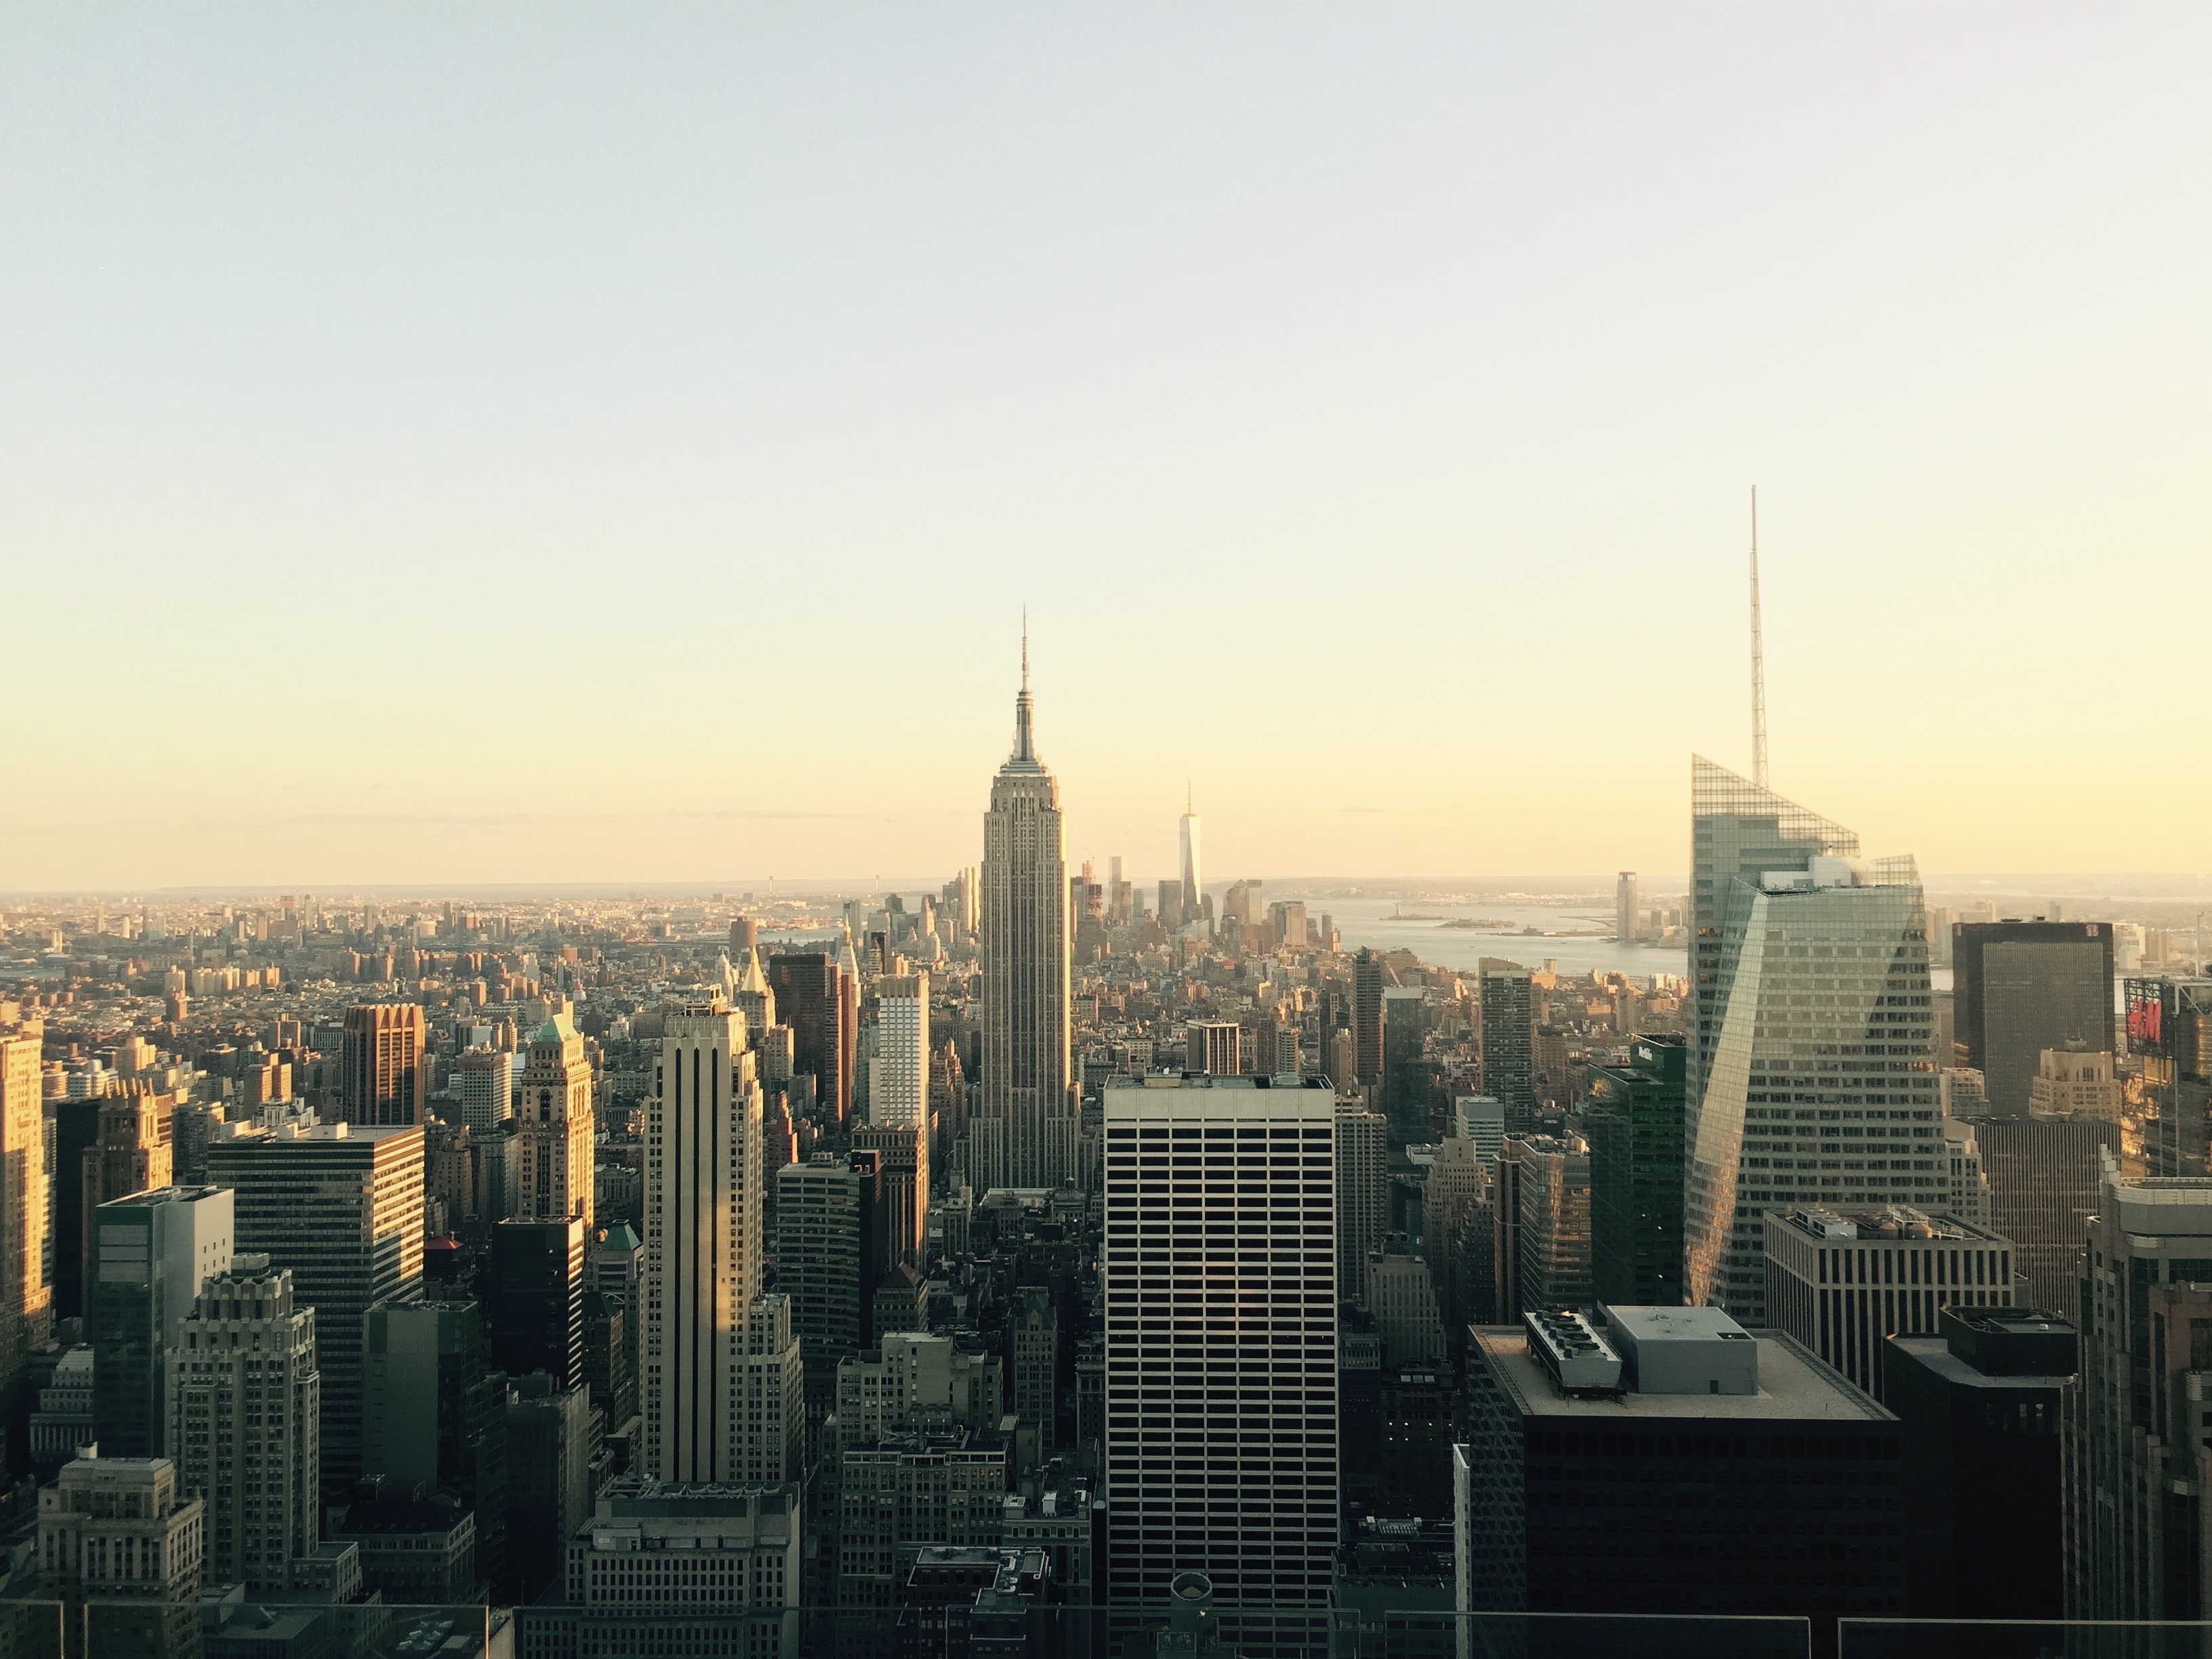
horizon, sunset, skyline, morning, city, skyscraper, cityscape, downtown, dusk, evening, tower, landmark, tower block, shape, metropolis, urban area, atmospheric phenomenon, human settlement, atmosphere of earth, metropolitan area